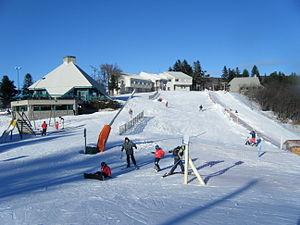
une piste verte pour les débutants à la station de ski de La Croix de Bauzon.
La Souche est une commune de la Cévenne ardéchoise située à 16 kilomètres d'Aubenas et à 29 kilomètres de Langogne. Les habitants de la municipalité s'appellent les Souchois et les Souchoises, ils étaient au nombre de 356 au recensement INSEE de 2011. Administrativement, la localité fait partie du canton de Haute-Ardèche, lui-même compris dans le département de l'Ardèche, en région Auvergne-Rhône-Alpes. La municipalité est adhérente de la communauté de communes Ardèche des Sources et Volcans depuis sa création en 2014.
La Croix de Bauzon est une station de sports d'hiver du Massif central située sur le territoire des communes de Borne et La Souche, dans le département de l'Ardèche, en région Auvergne-Rhône-Alpes.
Le Tanargue est un massif français compris dans le Massif central, culminant à 1 511 mètres au sommet du Grand Tanargue. Allongé d'ouest en est sur 15 à 20 kilomètres, son pourtour fait environ 50 kilomètres pour une surface de 4 725,79 hectares. Il est surnommé « montagne du Tonnerre ». Le massif possède également un climat cévenol caractéristique, avec des cumuls annuels de précipitations parmi les plus hauts de France métropolitaine. En raison de ses particularités topographiques, géologiques et climatiques, il est une figure symbolique importante de l'Ardèche, ayant alimenté récits et représentations artistiques.